Stone cross

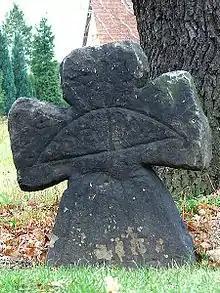
Stone cross in Saxon Weißig near Dresden, with a carving of a crossbow

Stone crosses in Central Europe are usually bulky Christian monuments, some high and wide, that were almost always hewn from a single block of stone, usually granite, sandstone, limestone or basalt. They are amongst the oldest open-air monuments. A larger variant of the stone cross, with elements of a wayside shrine is called a shaft cross ("Schaftkreuz").